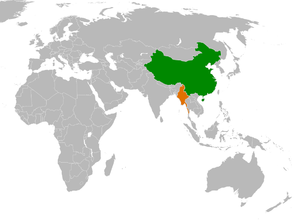
La frontière entre la Birmanie et la Chine sépare la Birmanie et la Chine. Très montagneuse, cette frontière commence au tripoint avec les frontières de l'Inde, près de l'Hkakabo Razi, et se termine au tripoint avec les frontières du Laos. Elle correspond, pour la Birmanie, aux limites orientales de l'État de Kachin et de l'État Shan, et pour la Chine, aux limites occidentales du Yunnan. Elle existe depuis 1274, mais son tracé définitif est récent.